Benjamin Pickard

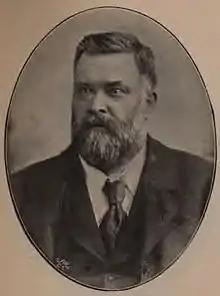
Benjamin Pickard

Benjamin Pickard, usually Ben Pickard (26 or 28 February 1842 – 3 February 1904), was a British coal miner, trade unionist and Lib–Lab politician.